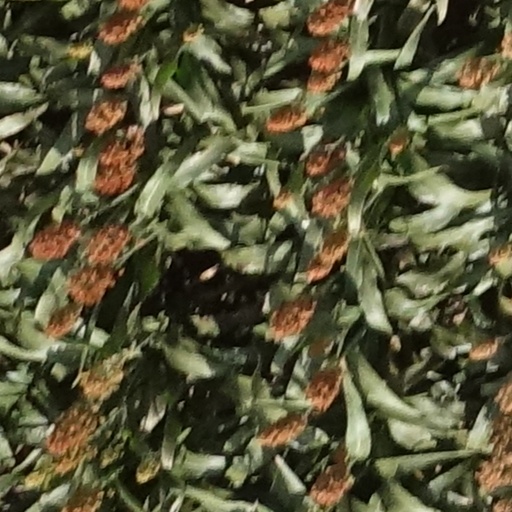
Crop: sorghum